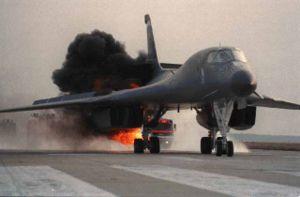
Le Rockwell B-1 Lancer est un bombardier stratégique à long rayon d'action et à géométrie variable développé par les États-Unis dans les années 1970. Il a été construit, hors prototypes, à 100 exemplaires et 60 sont toujours en service en 2020. Il est surnommé « The Bone » au sein de l'armée américaine, en référence à sa désignation « B-One ».